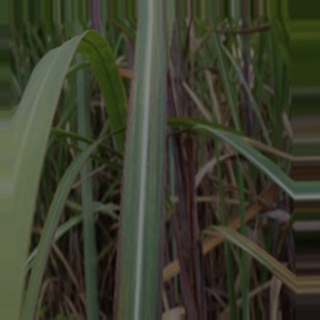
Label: sugarcane_bacterial_blight